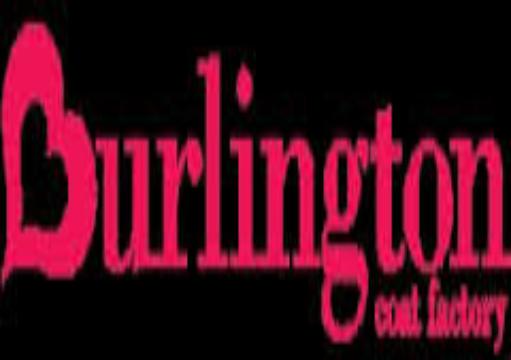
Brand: Burlington Coat Factory
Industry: Clothes